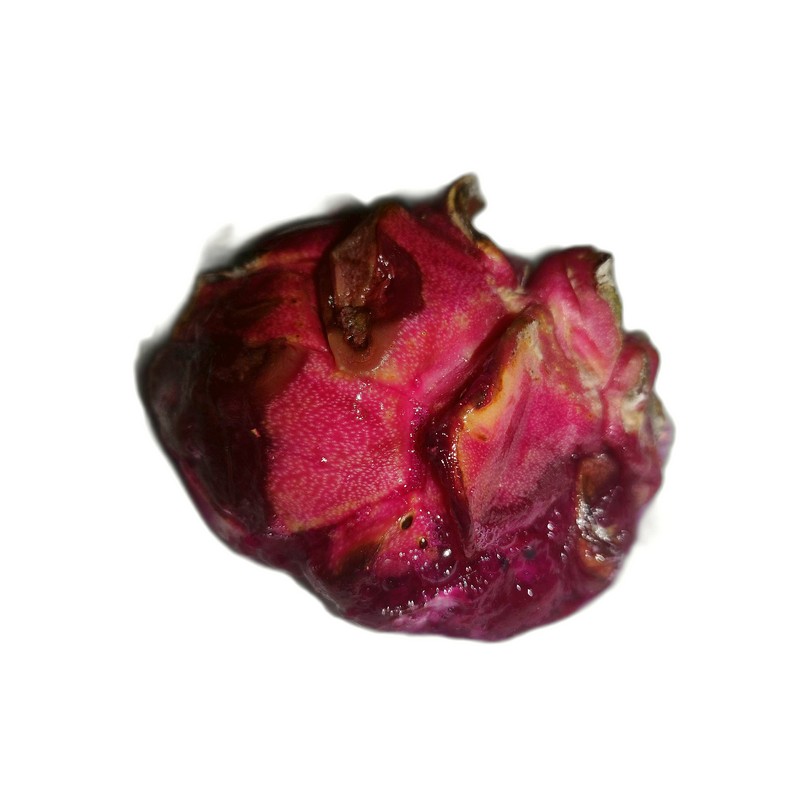
Label: Defect Dragon Fruit